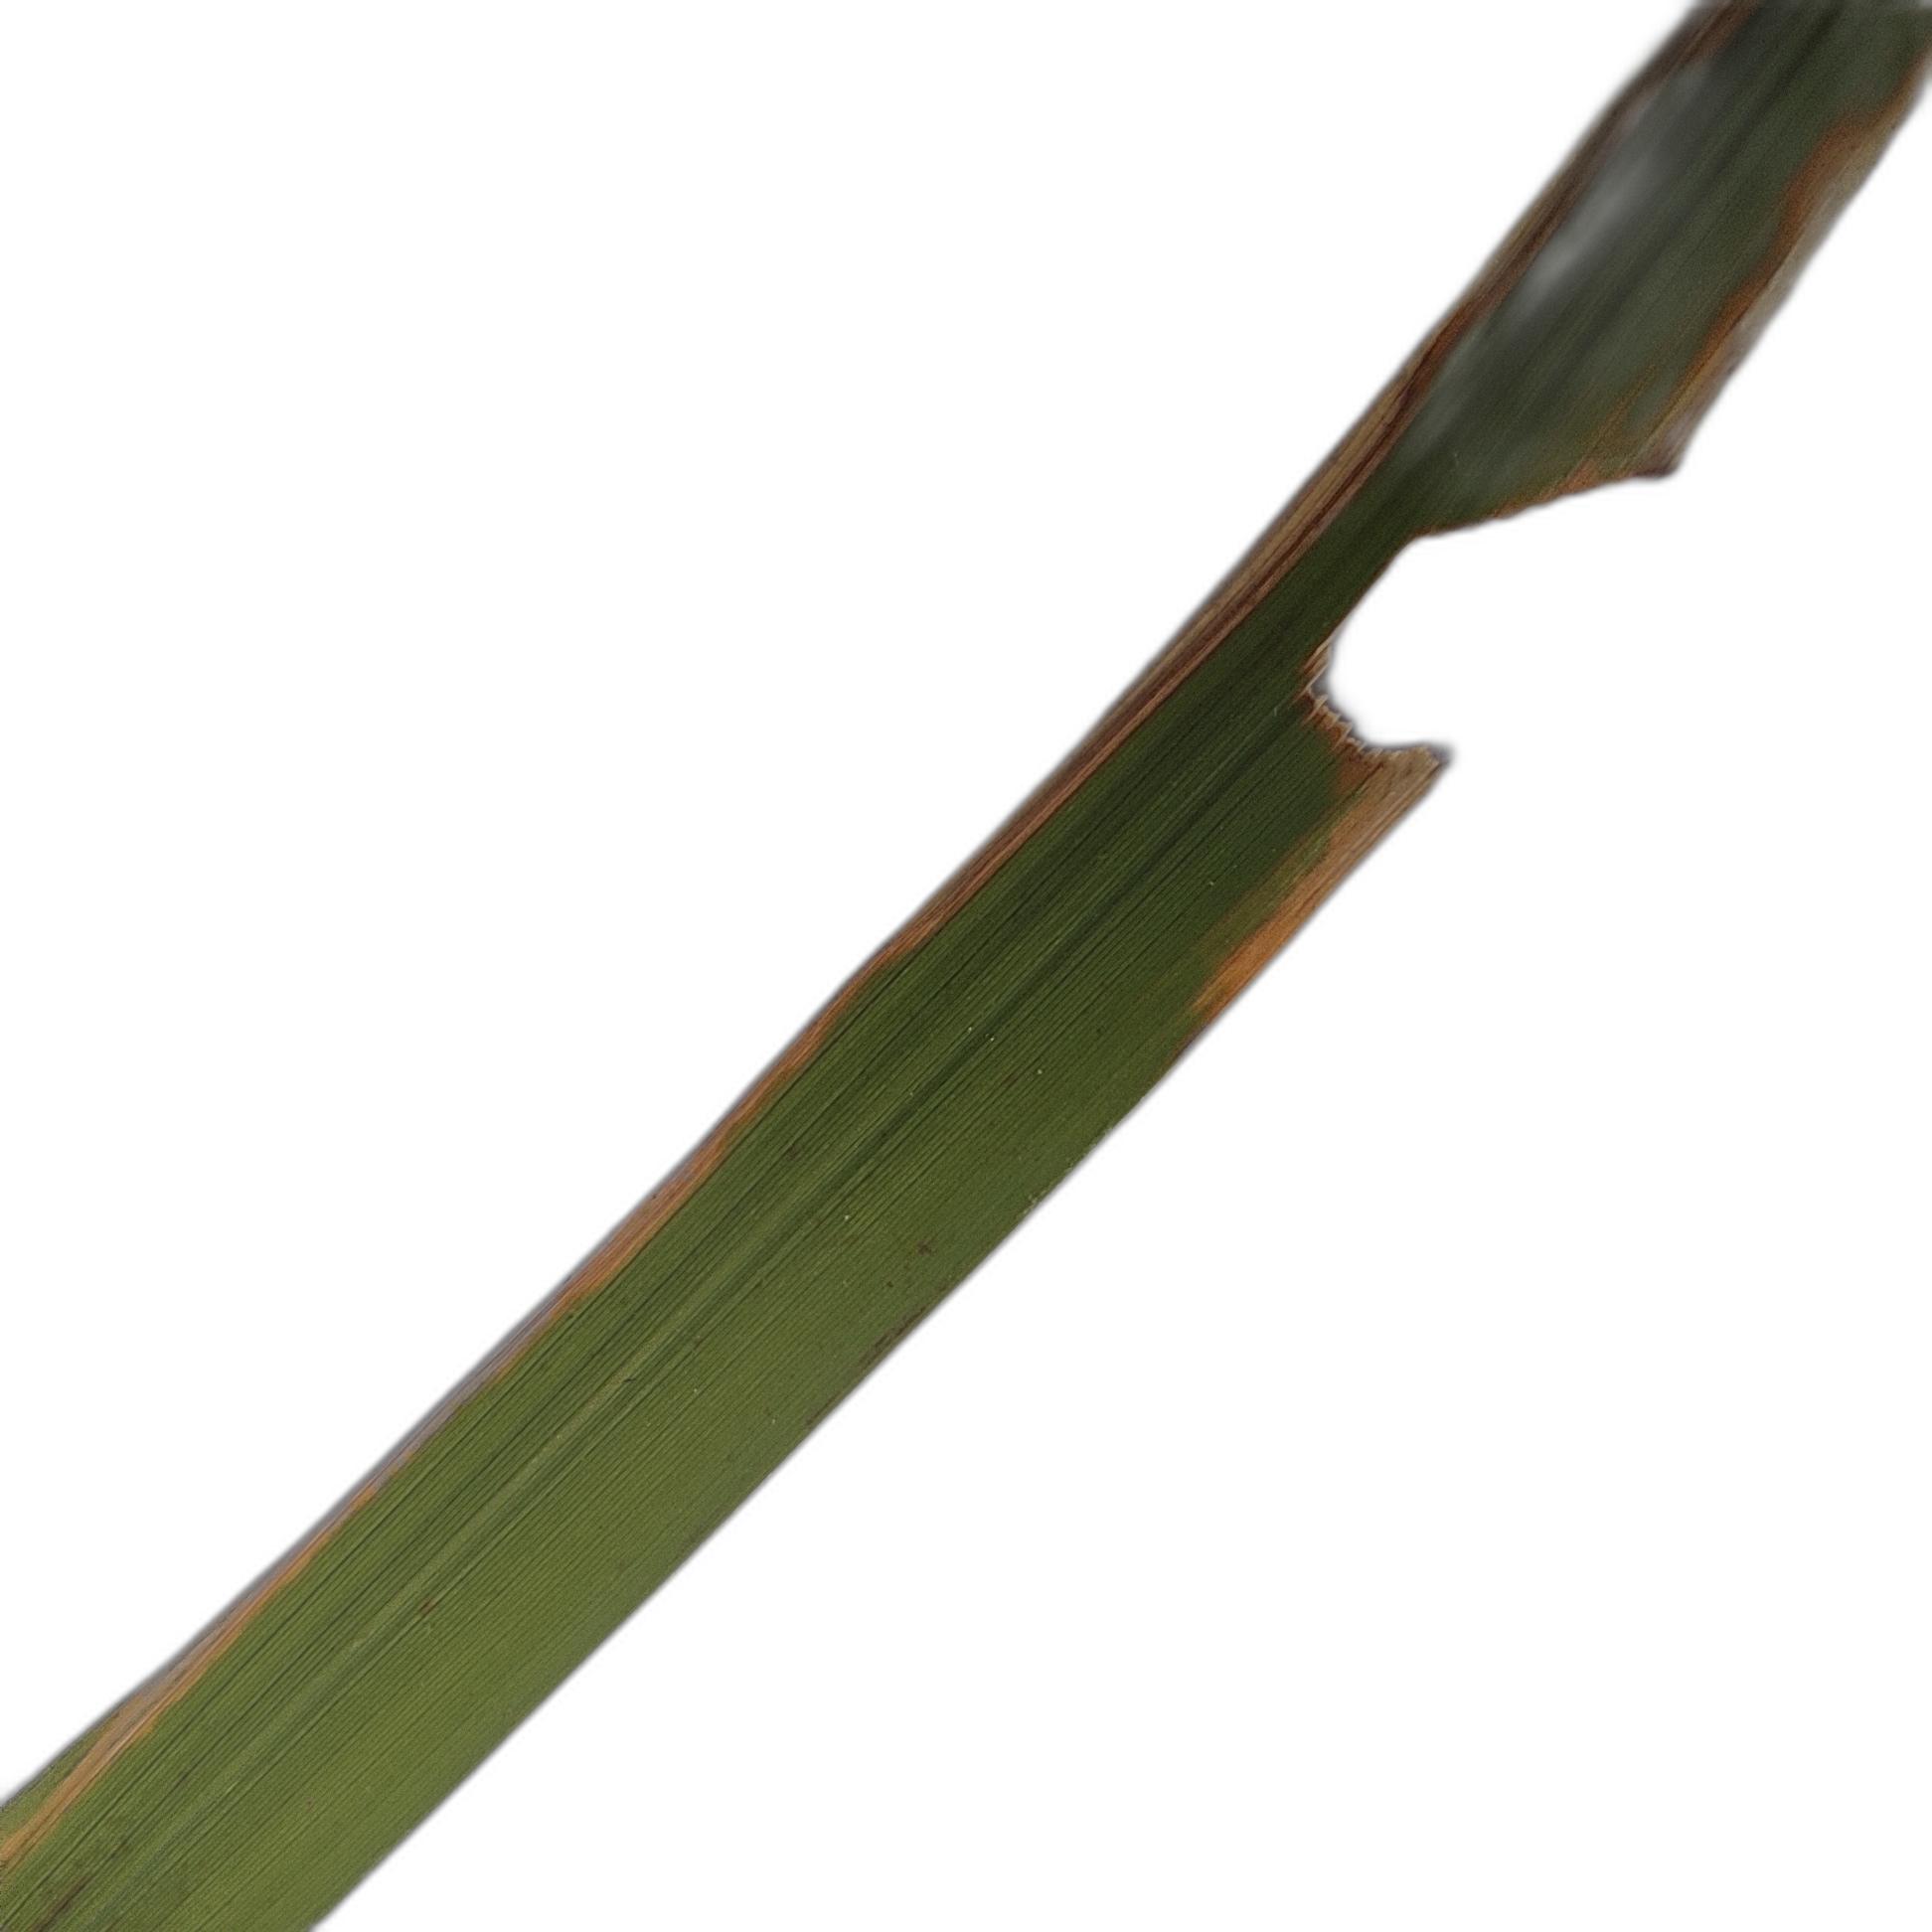
Label: Insect